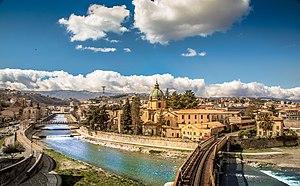
Cosenza est une ville italienne, qui, avec ses 66 800 habitants, est le chef-lieu de la province du même nom appartenant à la région de Calabre. L'aire urbaine a 260 000 d'habitants. Selon la légende, c'est dans cette ville, et plus précisément dans le cours du Bussento qu'Alaric Iᵉʳ fut enterré avec son trésor.